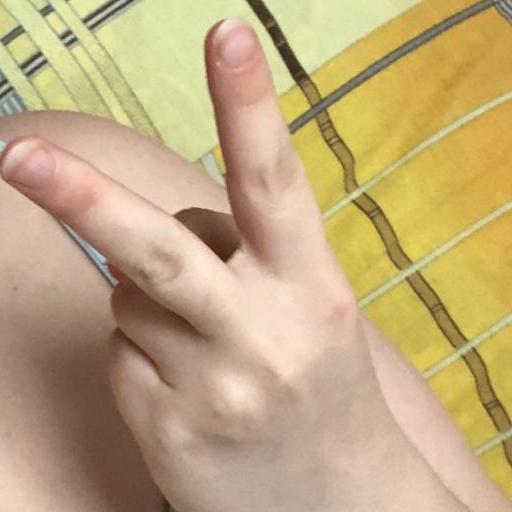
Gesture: peace_inverted